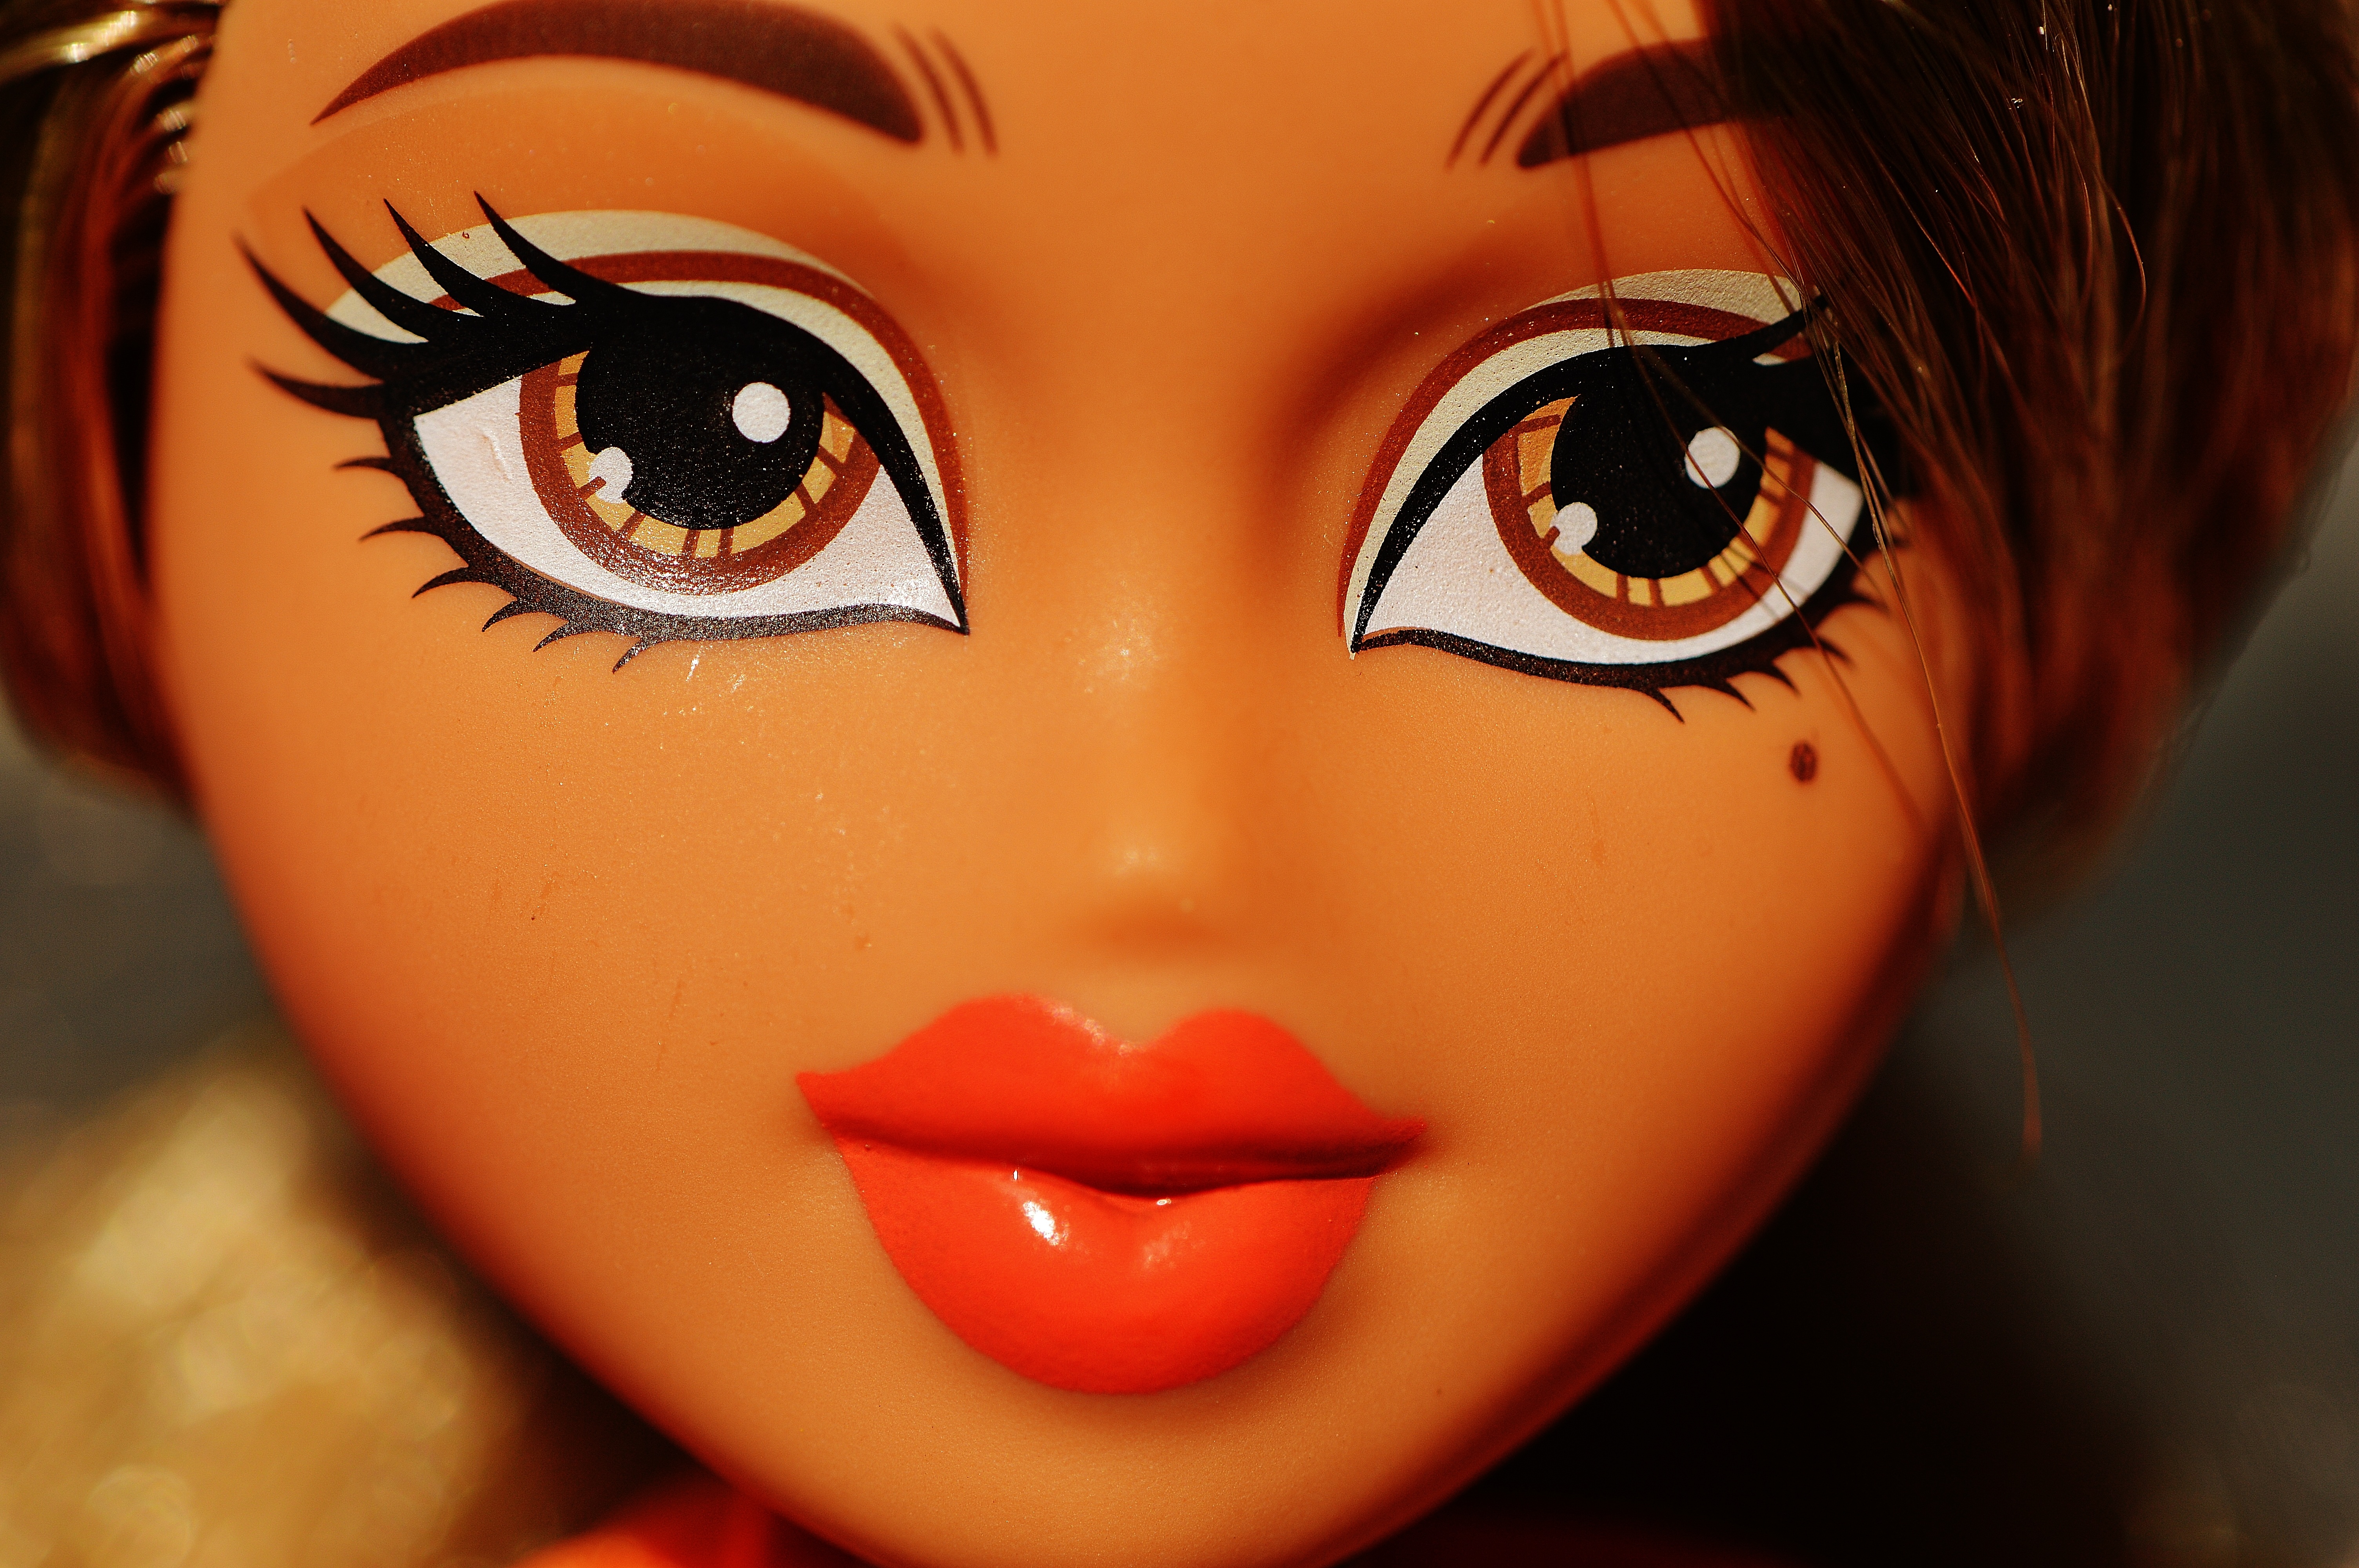
girl, hair, play, flower, red, color, toy, facial expression, smile, mouth, close up, human body, face, doll, nose, eyes, figure, eye, head, skin, beauty, beautiful, pretty, organ, anime, sweetness, emotion, charming, children toys, macro photography, girls toys